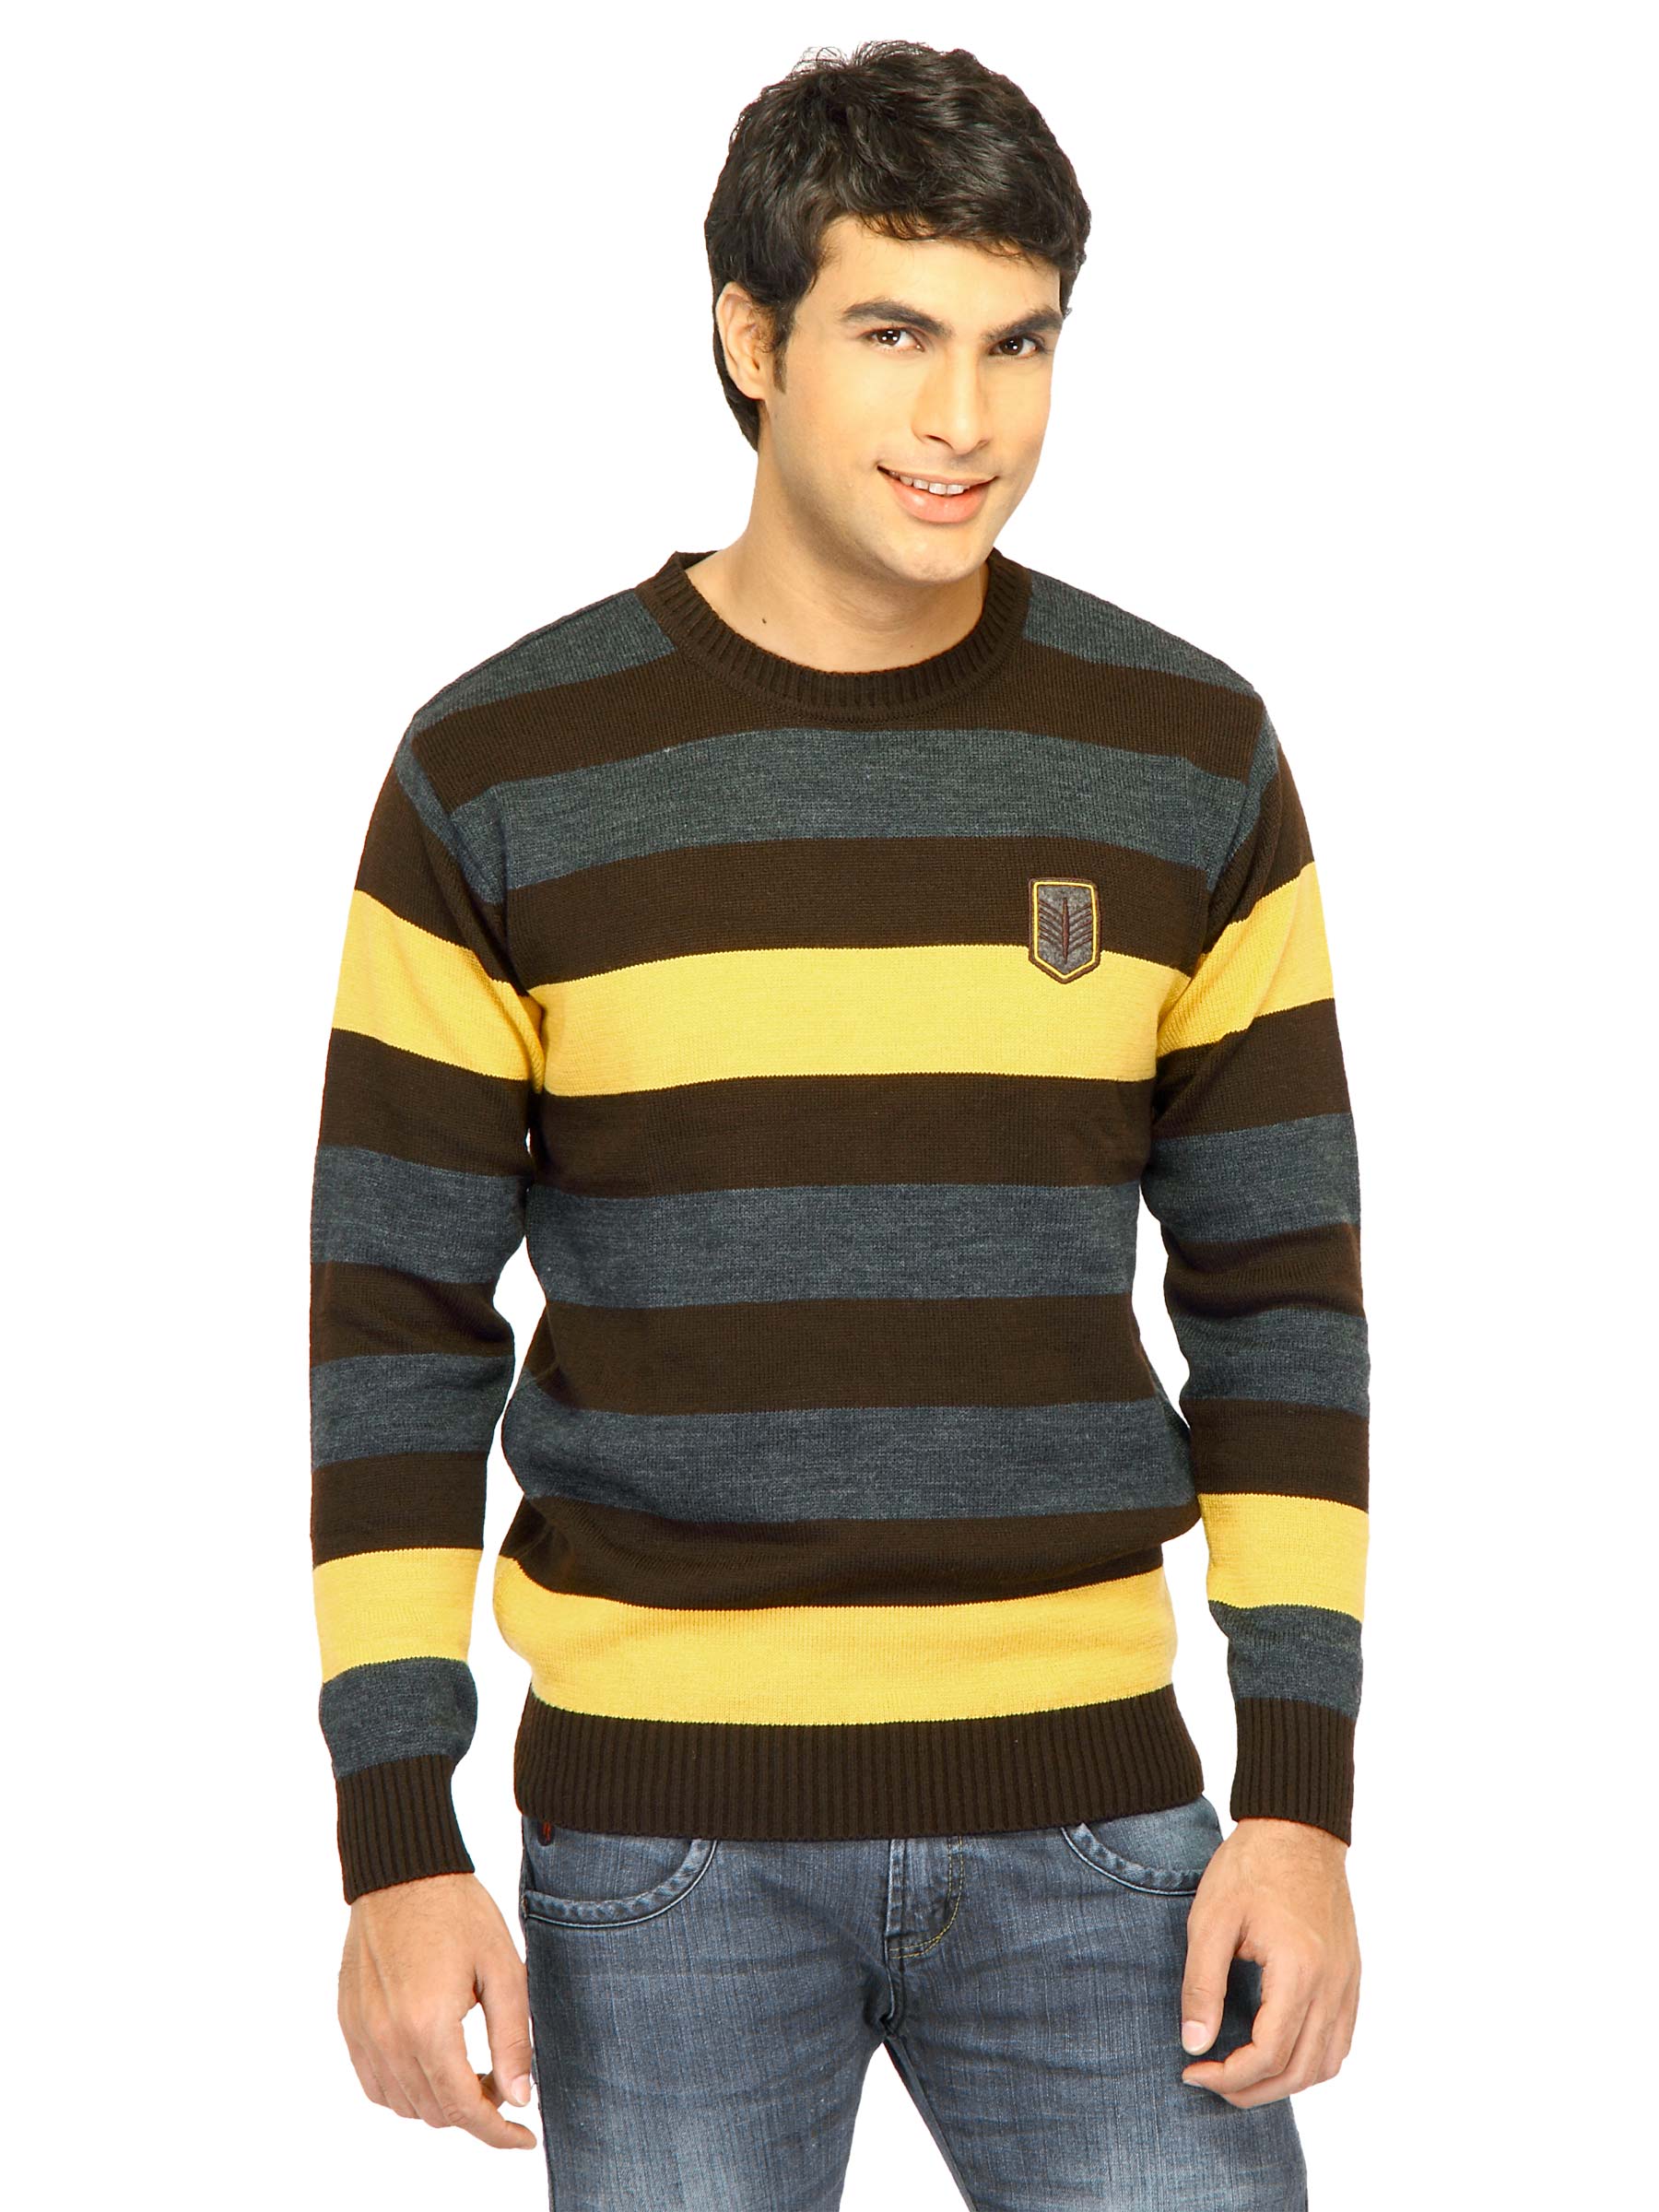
Scullers Men Stripes Yellow Sweaters
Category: Apparel / Topwear / Sweaters
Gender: Men
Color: Yellow
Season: Fall 2011
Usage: Casual